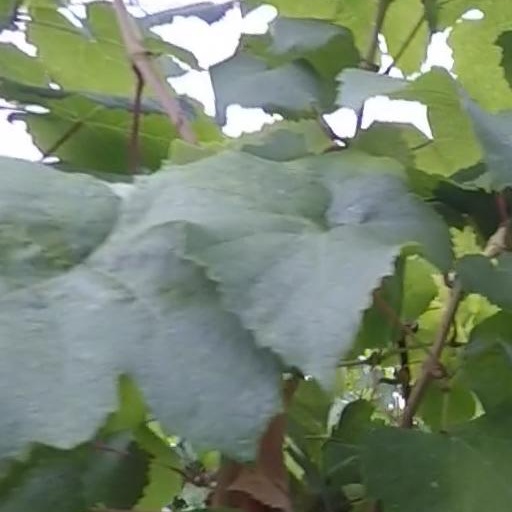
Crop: grape